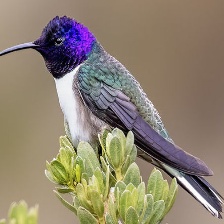
Species: ECUADORIAN HILLSTAR
Scientific name: OREOTROCHILUS CHIMBORAZO
ImageNet parent category: hummingbird